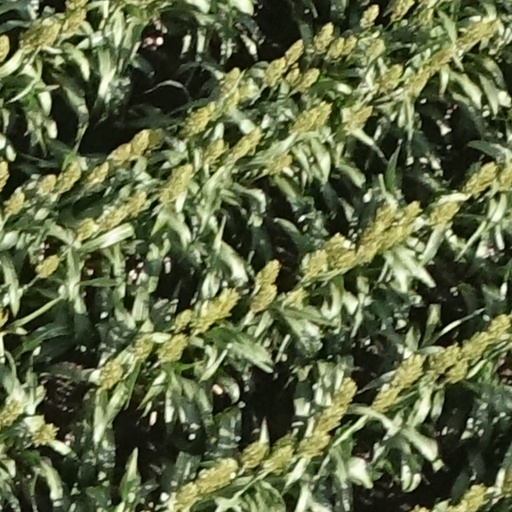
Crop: sorghum